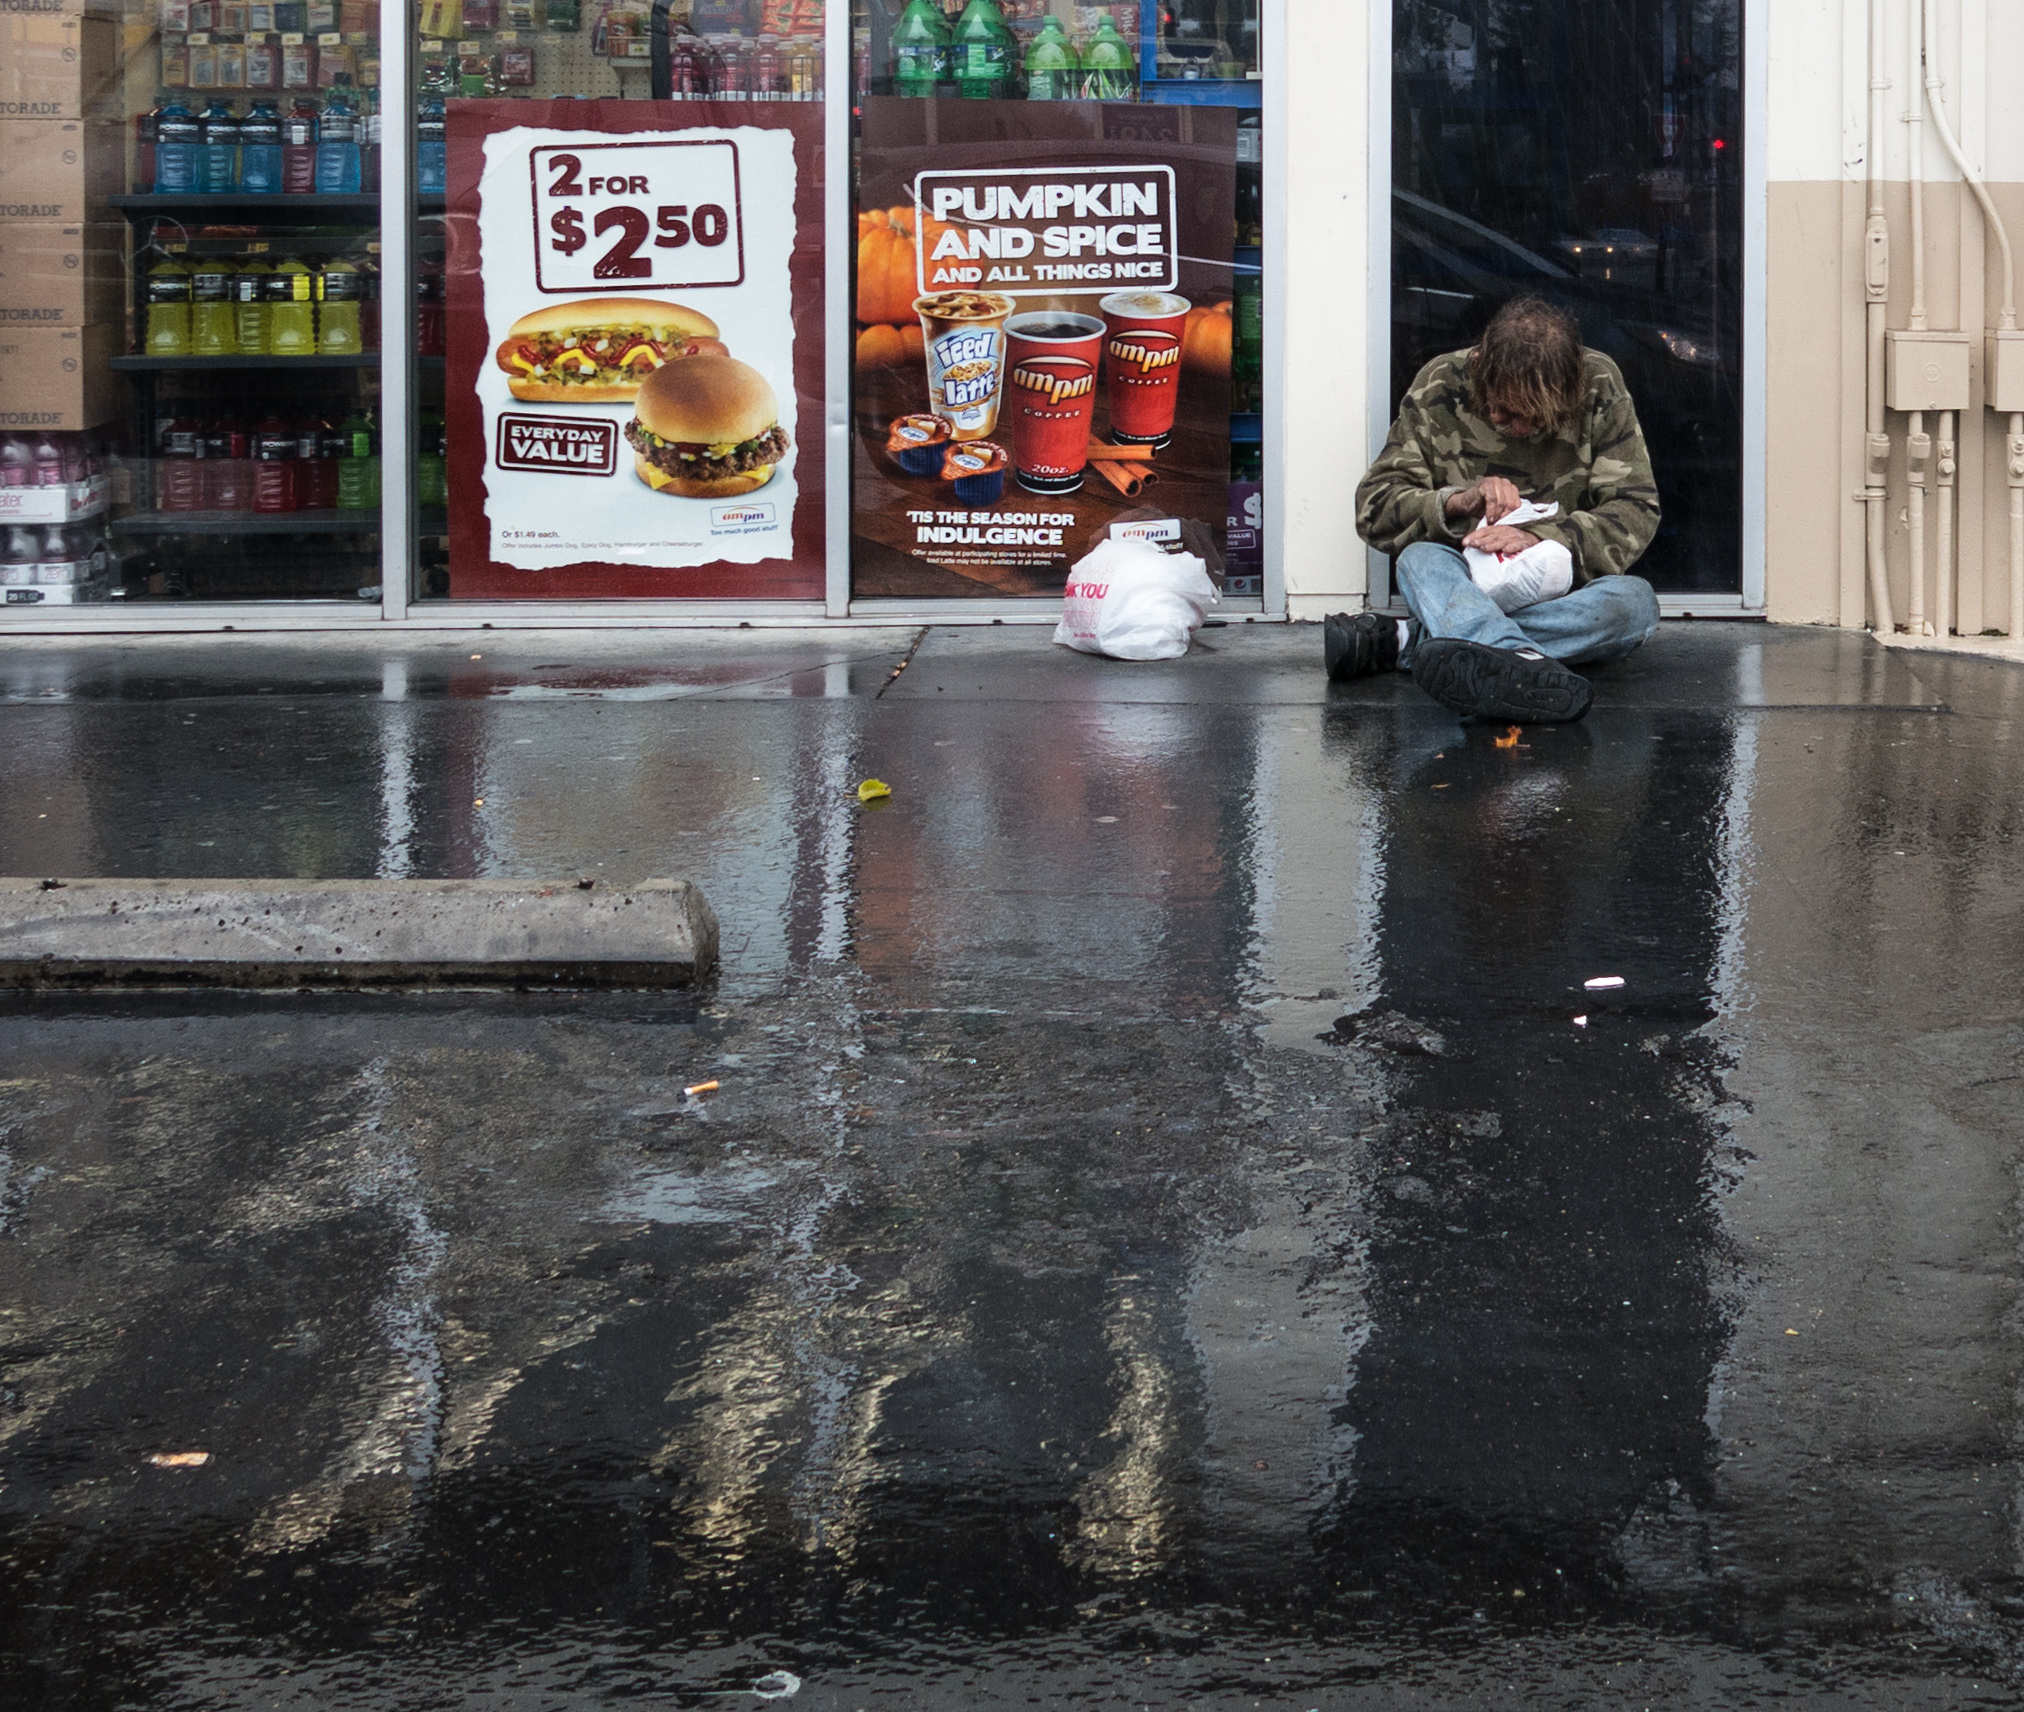
water, road, street, rain, art, urban area, everydayvalue